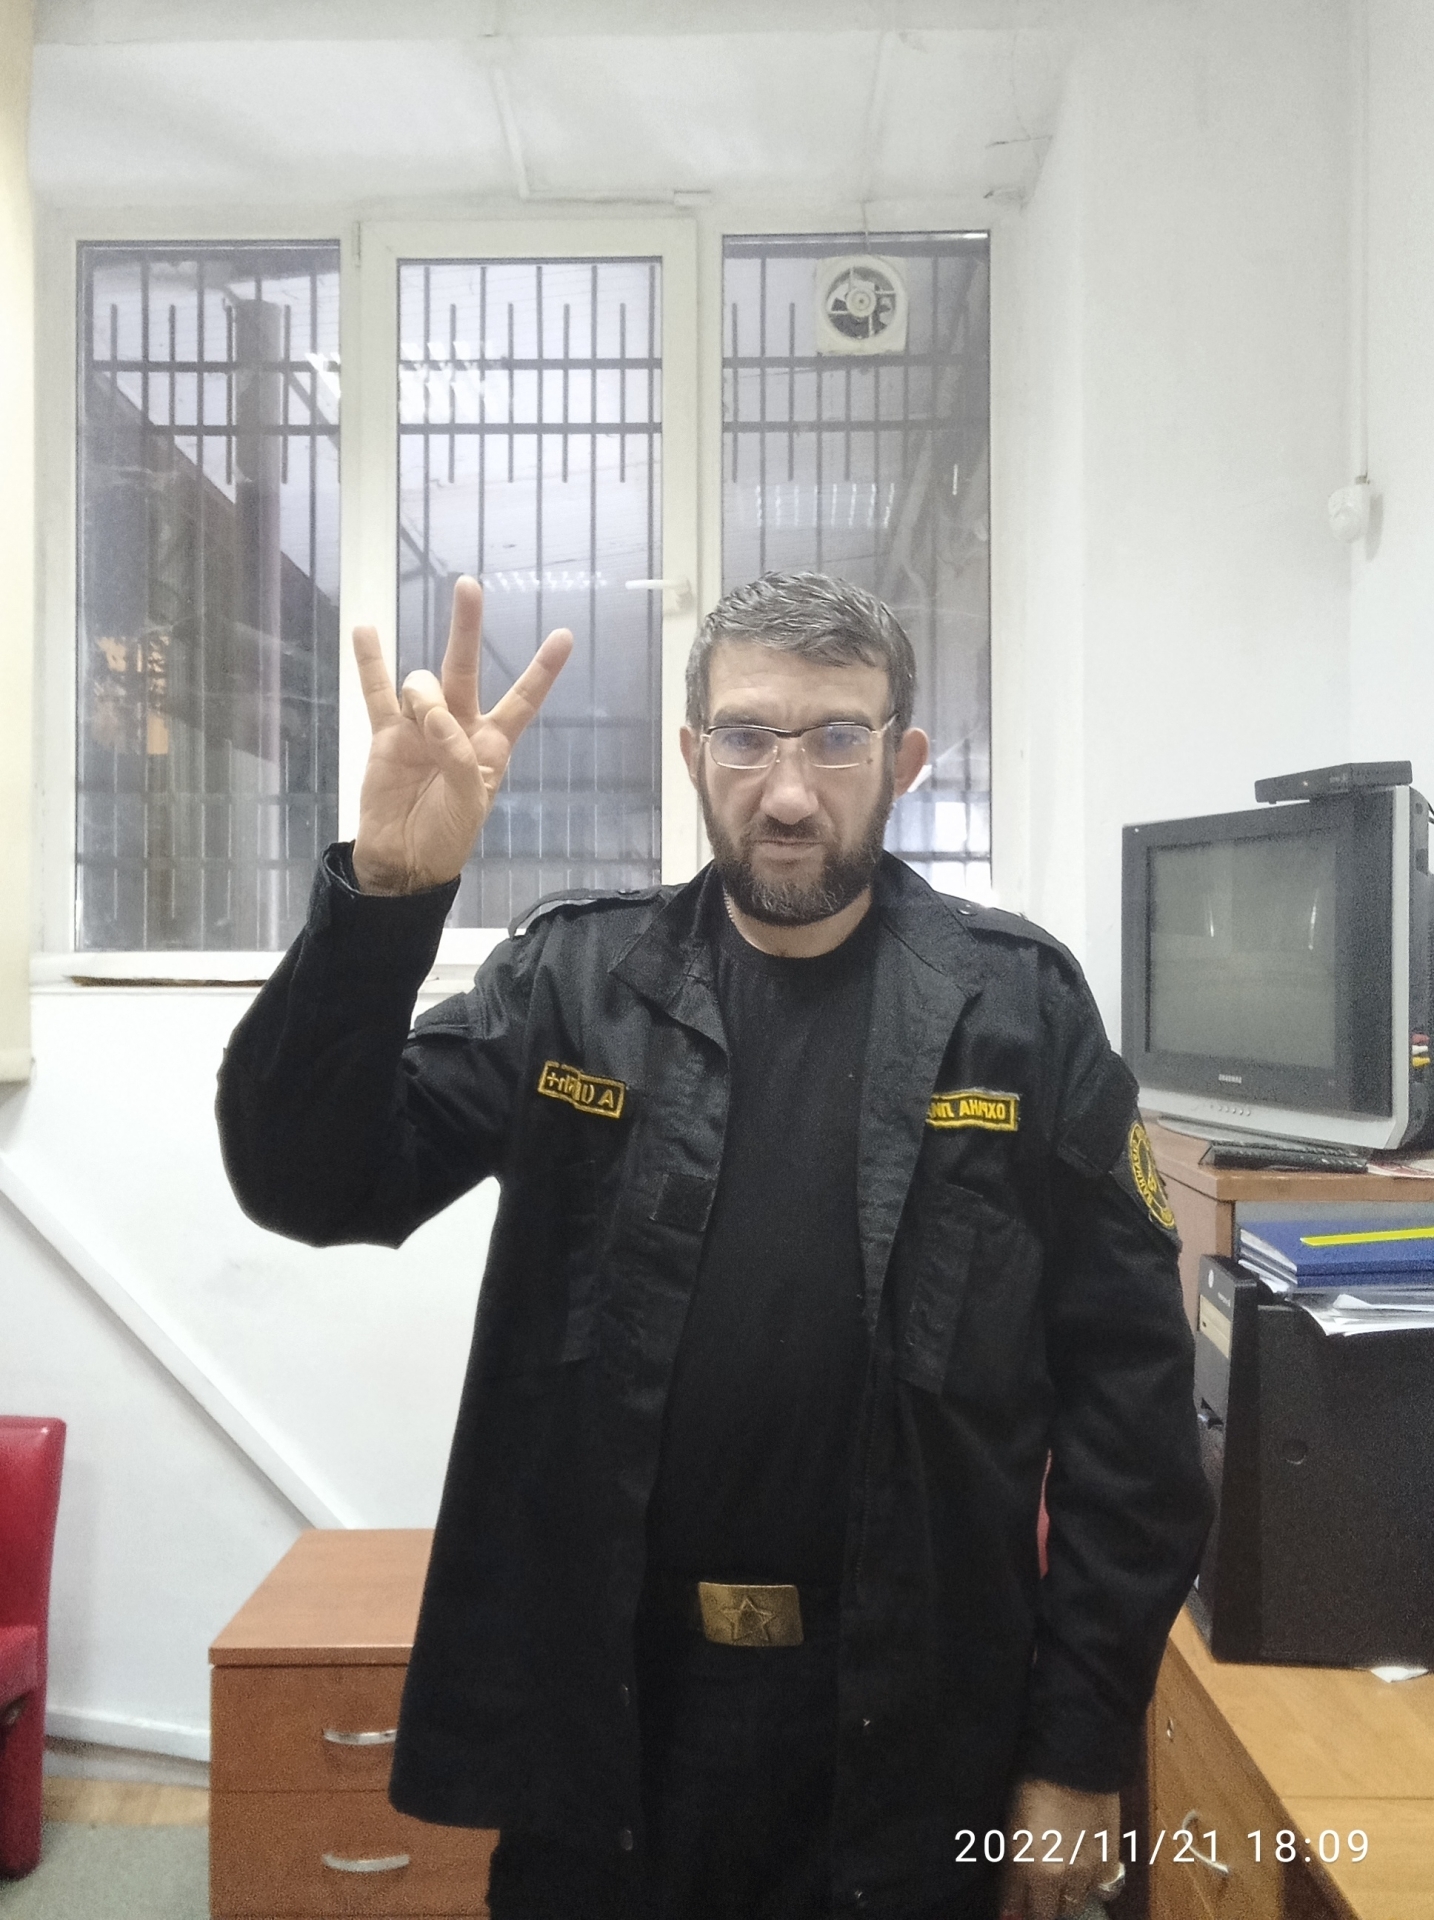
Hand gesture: three3